Chrysler Sigma

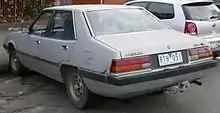
Mitsubishi Sigma (GJ) GL sedan

A sporting model, the Sigma GSR, was also released with either 2.0 or 2.6-litre engines offered with either automatic or manual transmissions. Features included alloy wheels, four-wheel disc brakes, a sports steering wheel and blackouts, particularly on the window frames and doorhandles.